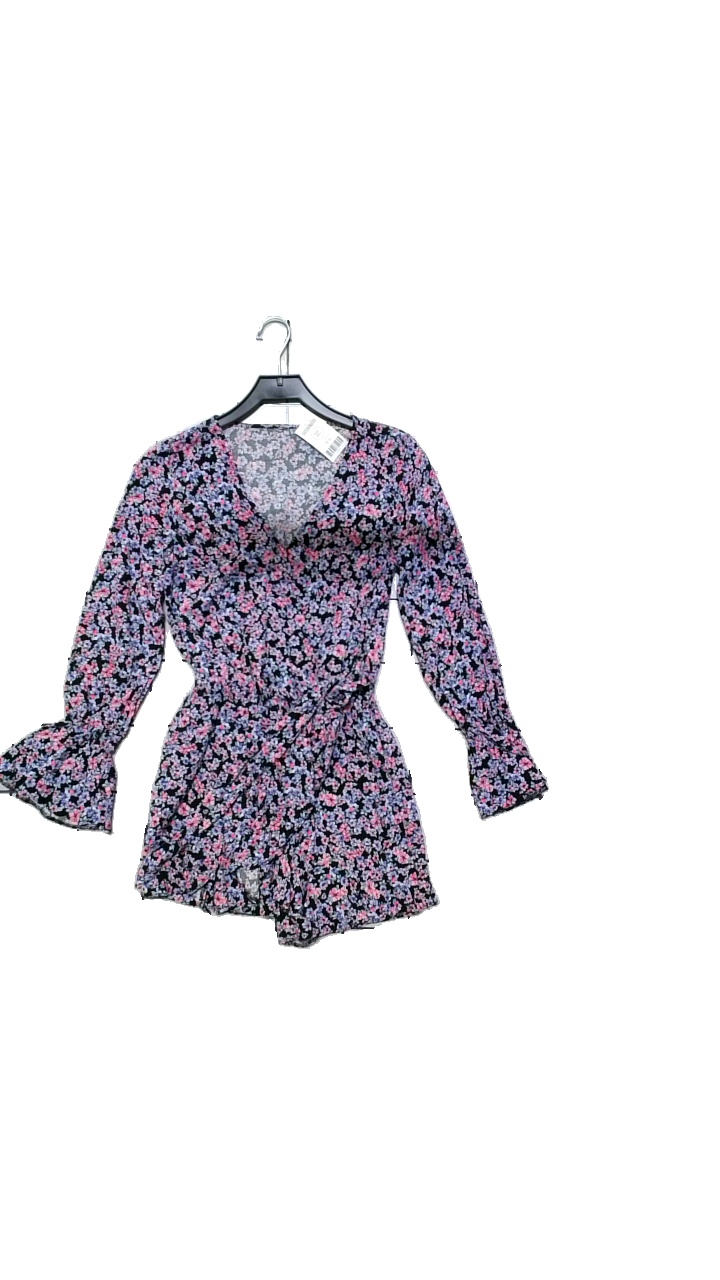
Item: Dress (Ladies)
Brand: Missing
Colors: Black, Multicolor, Pink, Purple
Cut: Regular, Loose
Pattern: Floral print
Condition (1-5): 5
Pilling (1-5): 4
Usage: Reuse
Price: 50-100